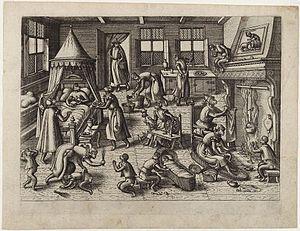
Pieter van der Borcht est un peintre, dessinateur et graveur de la Renaissance flamande. Considéré comme l'un des plus doués illustrateurs botaniques du XVIᵉ siècle, il a également introduit de nouveaux thèmes tels que la « scène de singe ».